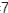
Number: 7